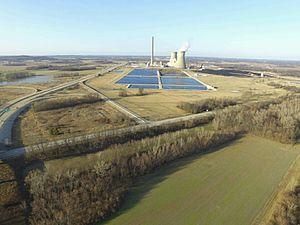
La centrale thermique de Rockport est une centrale thermique dans l'État d'Indiana aux États-Unis.